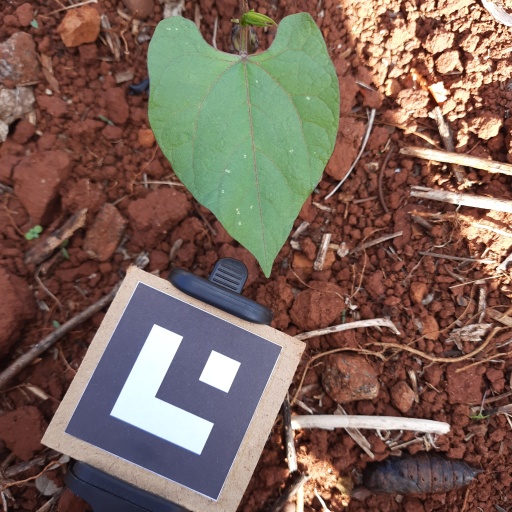
Observations: flat surface, no eating holes, under shade